Metro Area Express

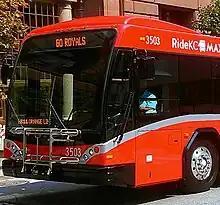
Main Max Line in RideKC red color

The Main Street MAX mostly runs along Main Street in Kansas City, Missouri. The line was inaugurated on July 24, 2005. It runs from City Market in Downtown Kansas City, MO to the Waldo neighborhood. It is slated to be replaced in the future by an extension of the KC Streetcar.